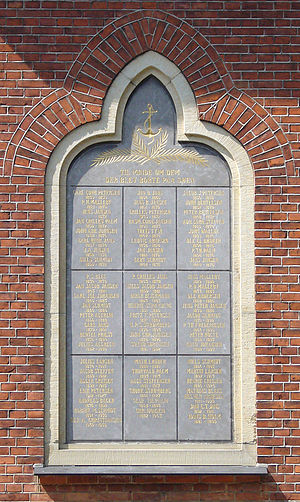
Dragør Kirke / Gravminder
Dragør Kirke indviet den 26. april 1885. ligger på Kirkevej 170 i Dragør. Kirken der er tegnet af arkitekt J.H. Wessel er opført i en tidstypisk, nygotisk stil med et klart forbillede i Taarbæk Kirke.